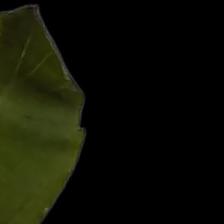
Plant: Tulsi